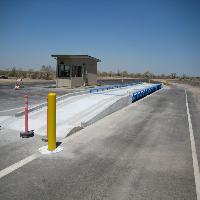
Weather: sun or clear